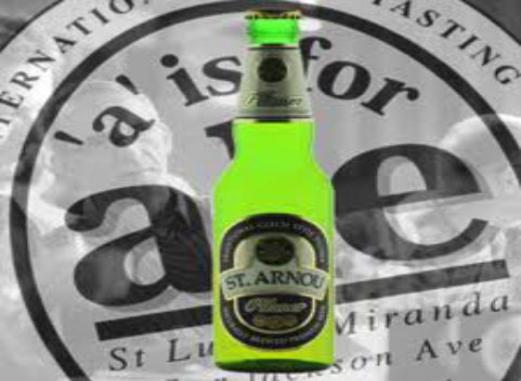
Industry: Food